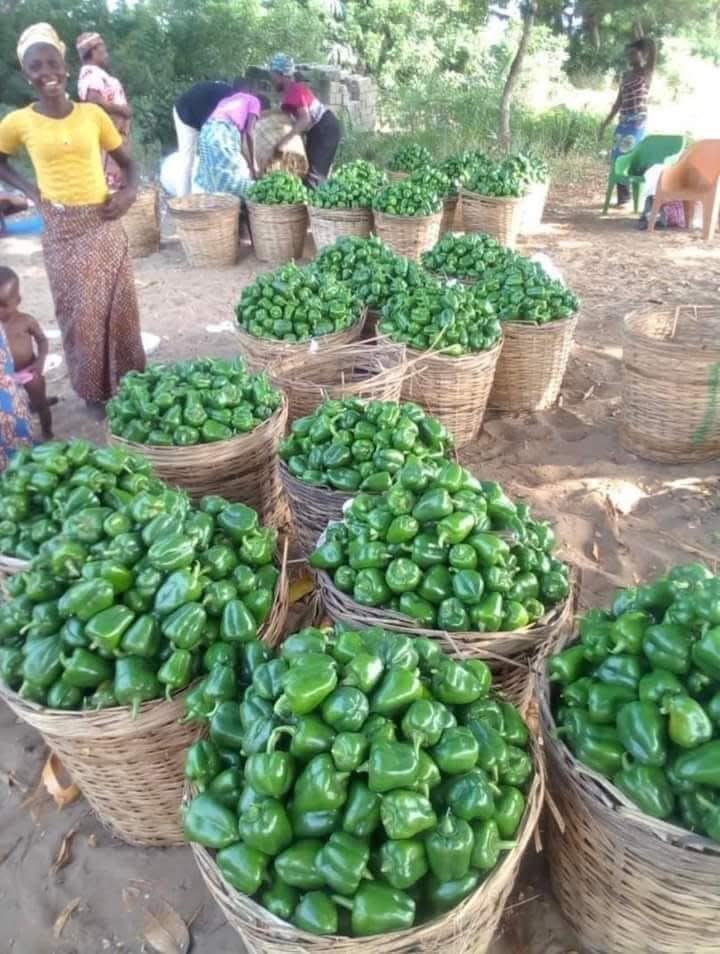
Watu wakiwa katika sehemu maalumu kwa ajili ya kuuza na kununua zao aina ya hoho, ambalo limewekwa katika vyombo maalumu aina ya tenga kwa ajili ya mauzo.